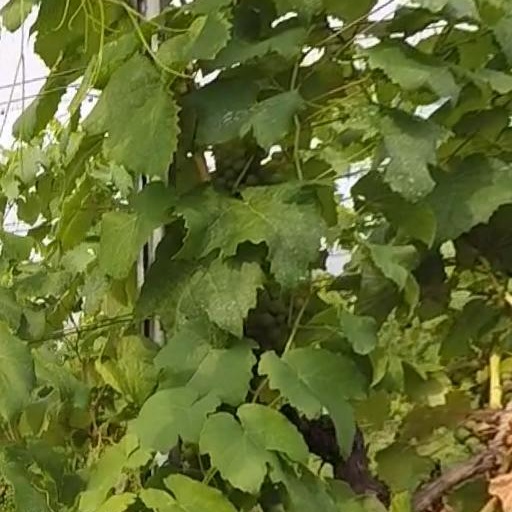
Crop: grape